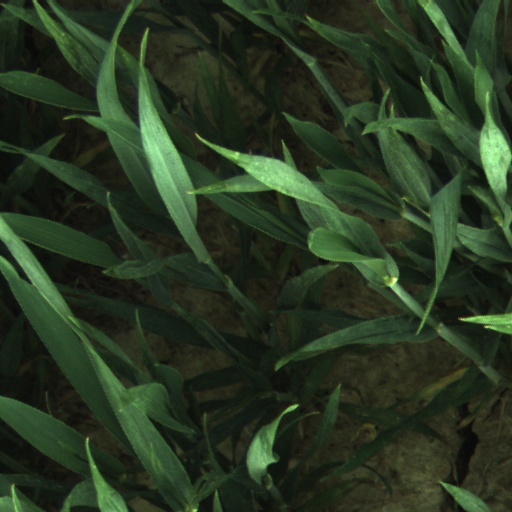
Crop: wheat